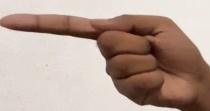
ASL sign: G